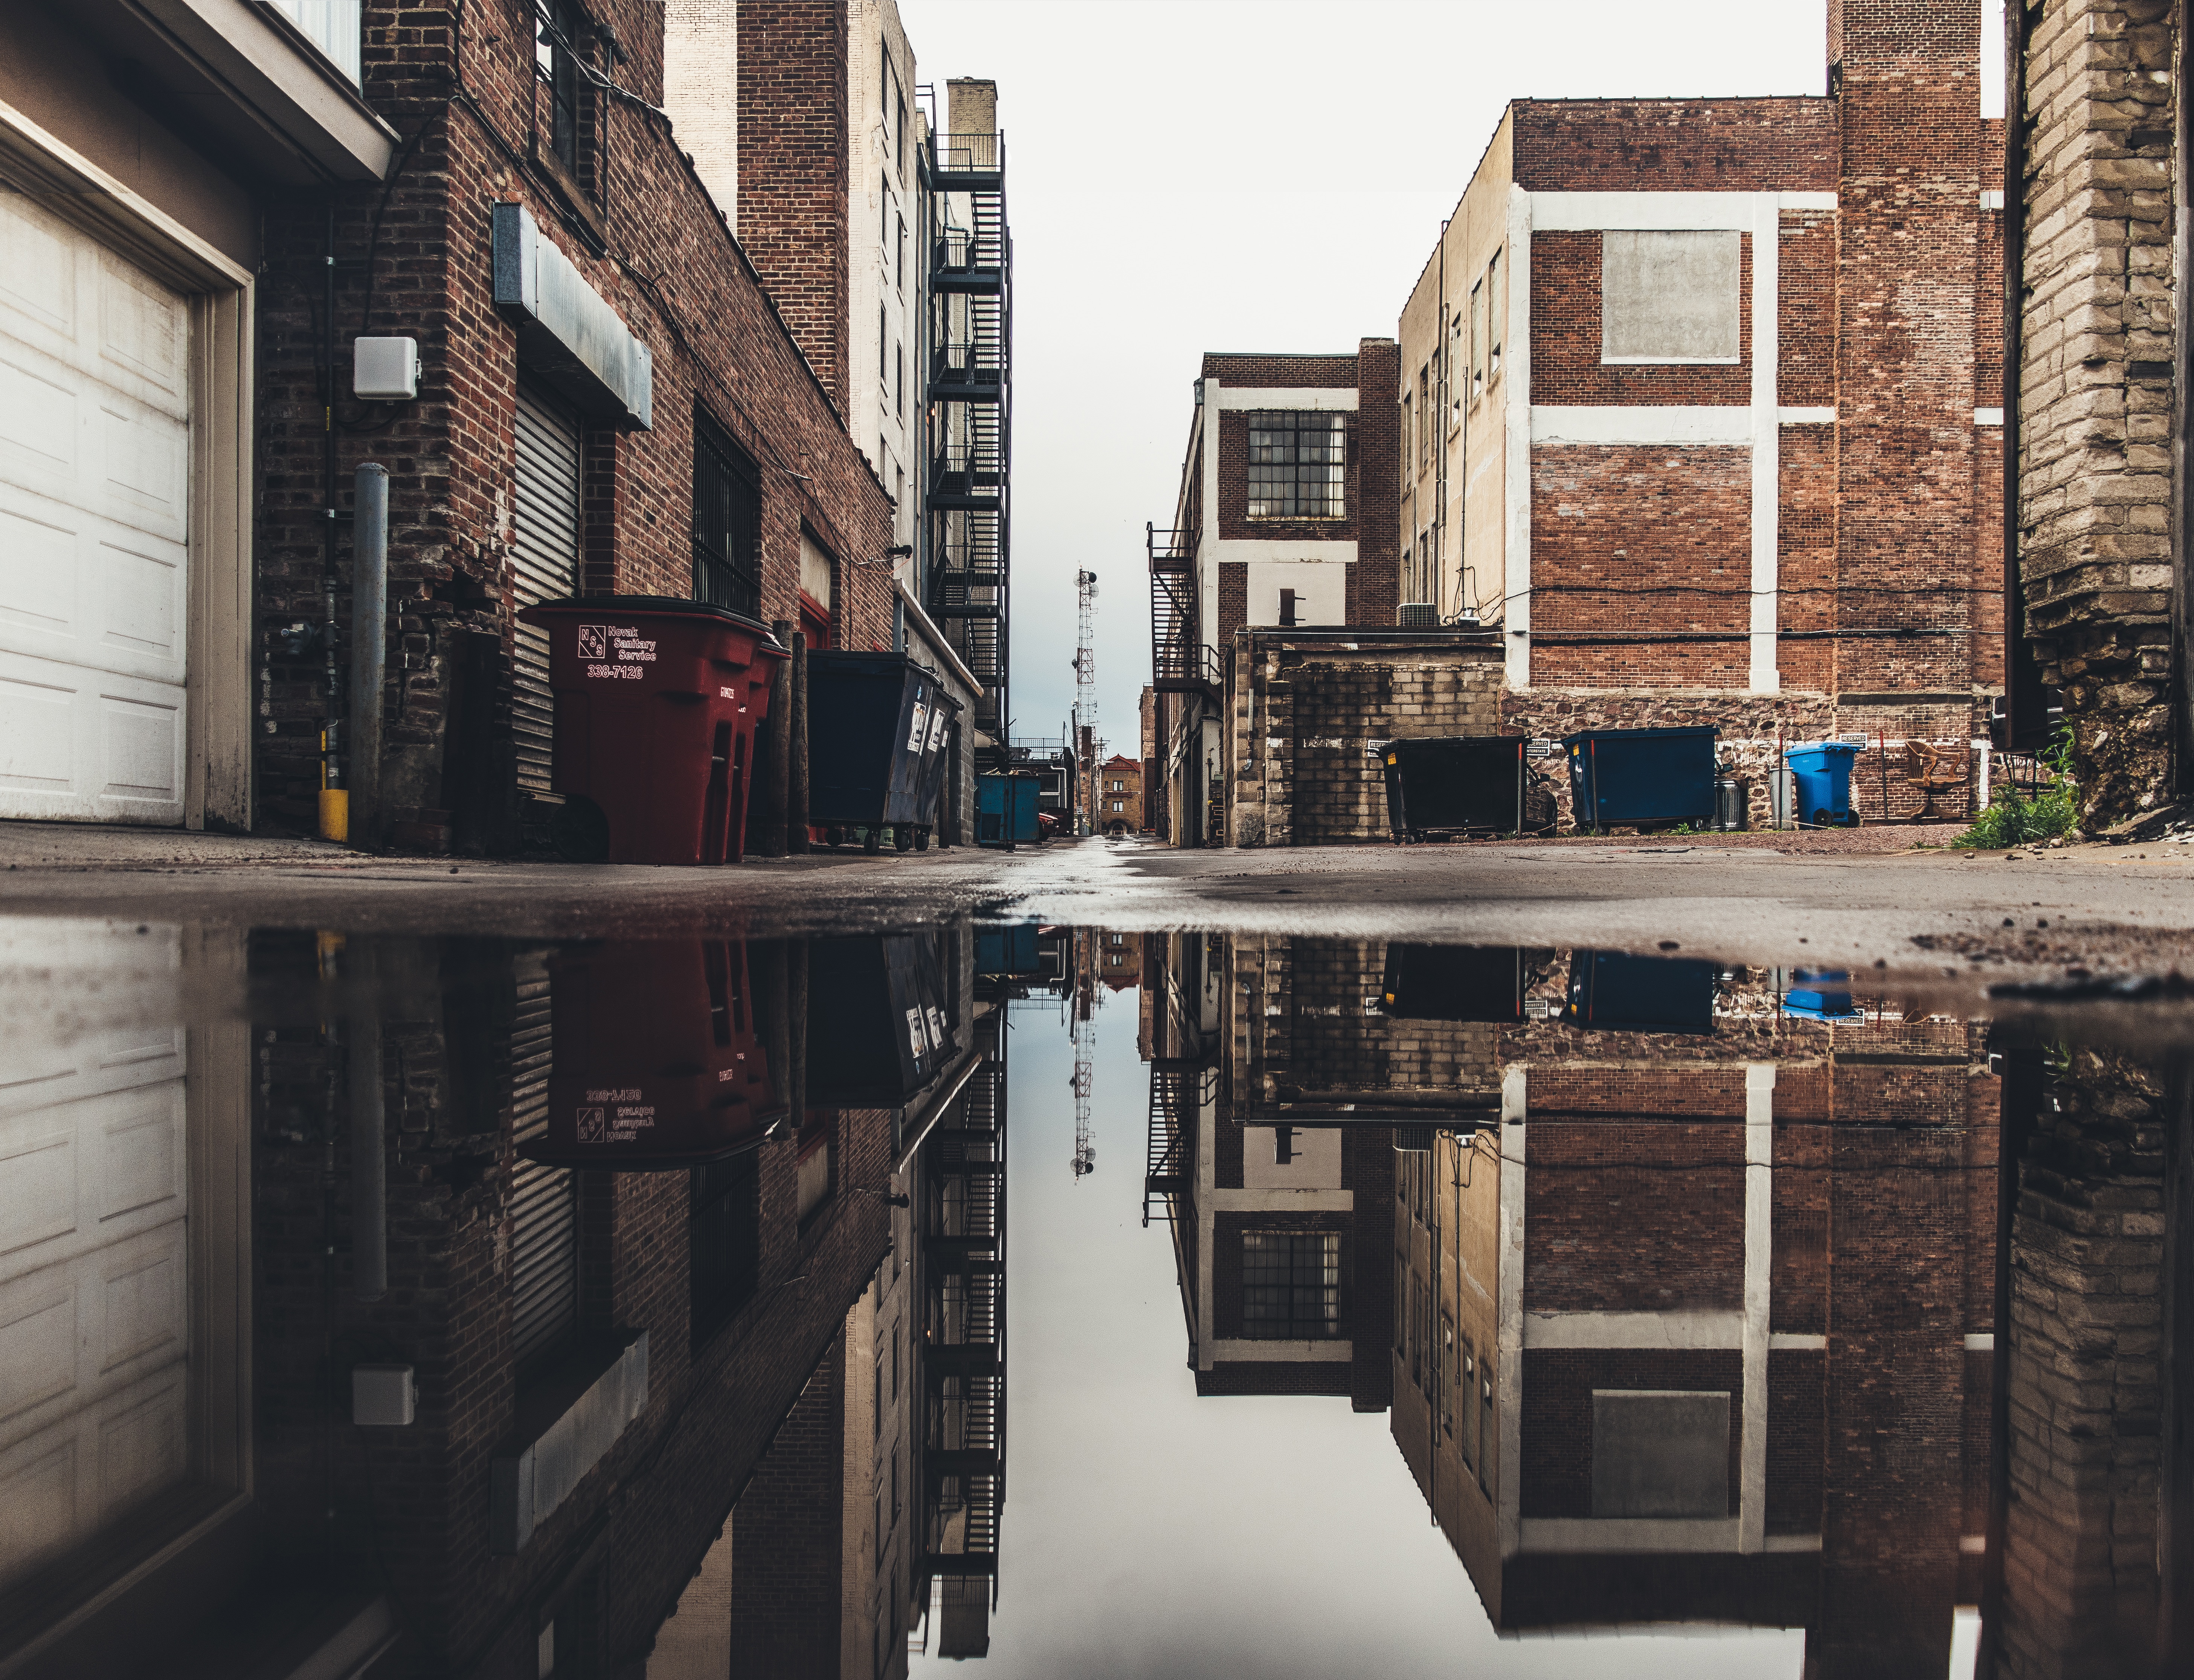
water, winter, architecture, wood, street, house, building, alley, city, urban, cityscape, downtown, reflection, waterway, urban area, human settlement